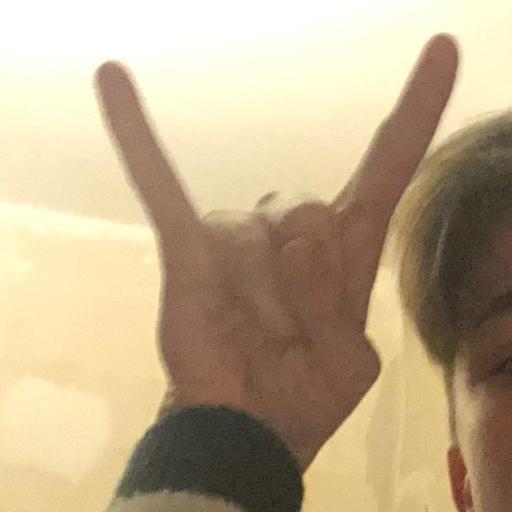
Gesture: rock